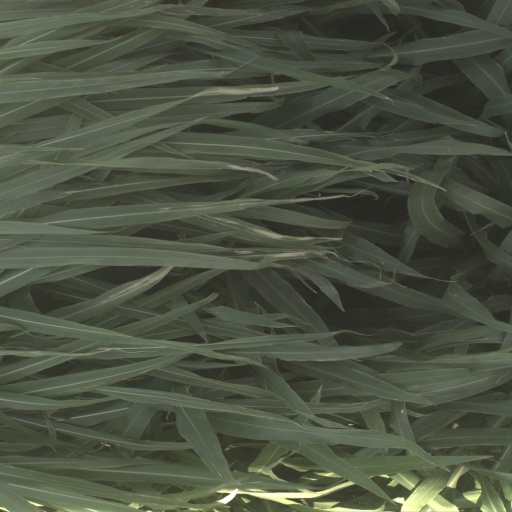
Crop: sorghum